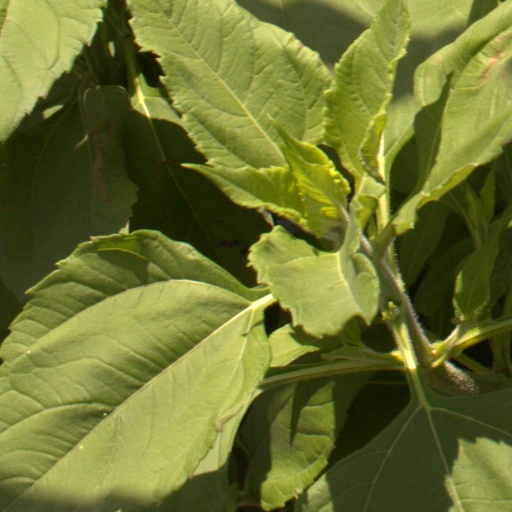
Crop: Jerusalem artichoke